Stark Ritchie

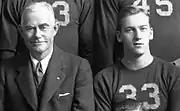
Fielding H. Yost and Ritchie, 1936

Ritchie enrolled at the University of Michigan and played on the freshman football team in 1934. He played halfback for the Michigan Wolverines football team from 1935 to 1937. He suffered a leg injury at the start of the 1935 season that limited his playing time.